Bouville, Eure-et-Loir

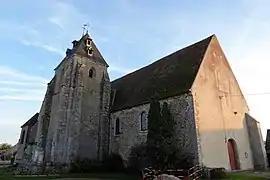
The church in Bouville

Bouville is a commune in the Eure-et-Loir department in northern France.